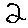
Label: 2